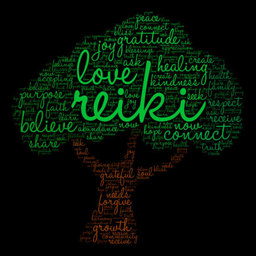
reiki word cloud on a black background .